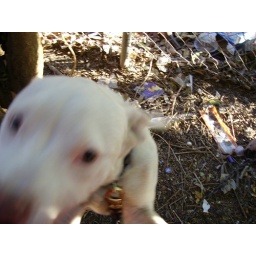
the white pit bull pup no one was taking care of behind Mrs. Lubbock's house in April 2008